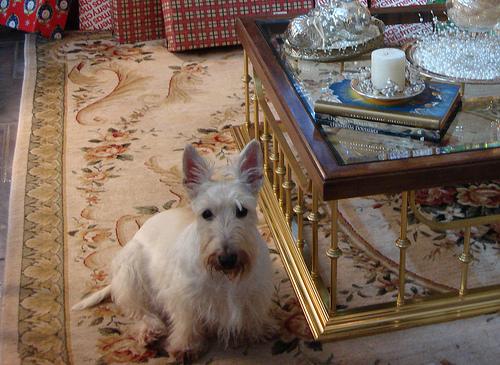
Breed: scottish terrier